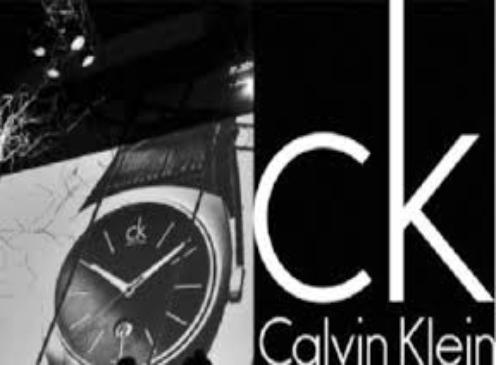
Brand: Ck Calvin Klein-2
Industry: Clothes